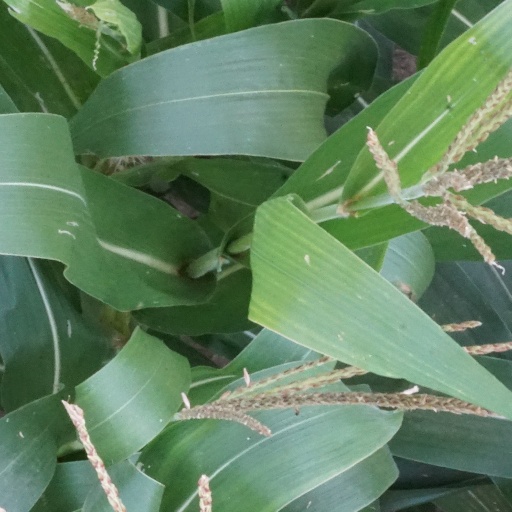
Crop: maize; corn